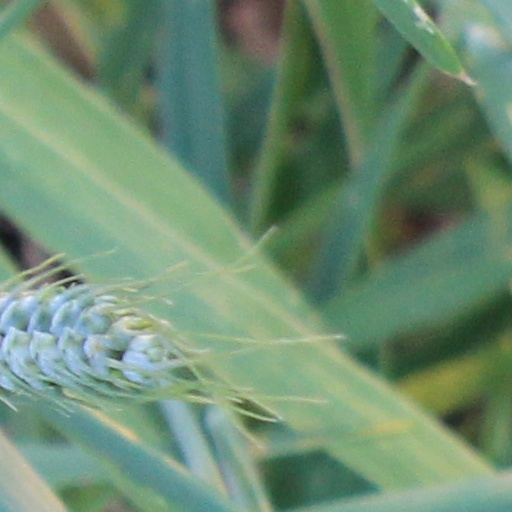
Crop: wheat